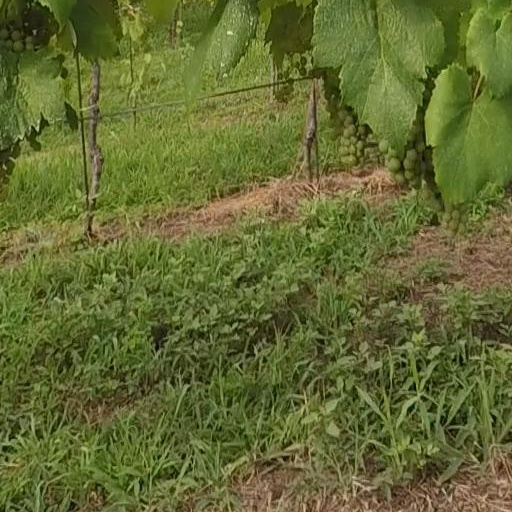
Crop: grape